Sebastian Zouberbuhler

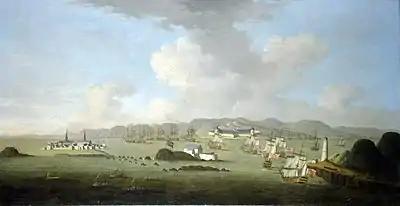
A painting of several boats approaching a fort.

In the 1740s, the British and the French were opponents during King George's War. The British sieged Louisbourg, the capital of Île-Royale (present-day Cape Breton Island), in 1745. Zouberbuhler was part of the British forces during the siege as a captain in the 2nd Massachusetts Regiment. During the British occupation, he invested his and Waldo's money to trade lumber, cattle, and coal in Louisbourg. After the settlement was returned to the French, he moved to Halifax in 1749 or 1750. He still traded in Louisbourg by representing the businesses of merchant Joshua Mauger, selling ships to French residents, and importing coal into Halifax. He frequently collaborated with government officials, increasing his power and influence in the colony.